Diagnosis of HIV/AIDS

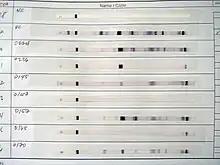
Western blot test results. The first two strips are a negative and a positive control, respectively. The others are actual tests.

Like the ELISA procedure, the western blot is an antibody detection test. However, unlike the ELISA method, the viral proteins are separated first and immobilized. In subsequent steps, the binding of serum antibodies to specific HIV proteins is visualized.